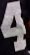
Number: 4